Echo parakeet

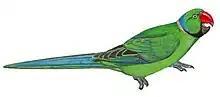
Life restoration of a male Réunion parakeet by Julian P. Hume; note complete pink collar

Cheke and the Dutch ornithologist Justin J. F. J. Jansen stated in 2016 that the Edinburgh specimen has no clear provenance information, and that it may have been collected from Mauritius (only one of Dufresne's other bird specimens was from Réunion, while several were from Mauritius). They noted that, unlike modern Mauritian specimens, the pink neck ring of the Edinburgh specimen continued uninterrupted around the back of the neck, similar to what Buffon and Levaillant described, but that from where the specimen Levaillant described was, was unclear. They stated that the genetic differences between the specimens were not necessarily subspecific, but because the Mauritian specimens were much more recent than the Edinburgh specimen, the similarity of the former specimens could have been due to a genetic bottleneck, resulting from a severe decline of the Mauritian population in the 19th century. They concluded that the default assumption should be that it came from Réunion. They also called attention to a usually overlooked, unlabelled sketch from around 1770 by French artist Paul Philippe Sanguin de Jossigny of a ring-necked parakeet with a collar encircling the neck, which they thought could have been from either island. In 2017, Hume agreed that the Edinburgh specimen could have come from Mauritius. He stated that the genetic differences could be due to variation within the population there, and pointed out that some other bird species migrate between Mauritius and Réunion.